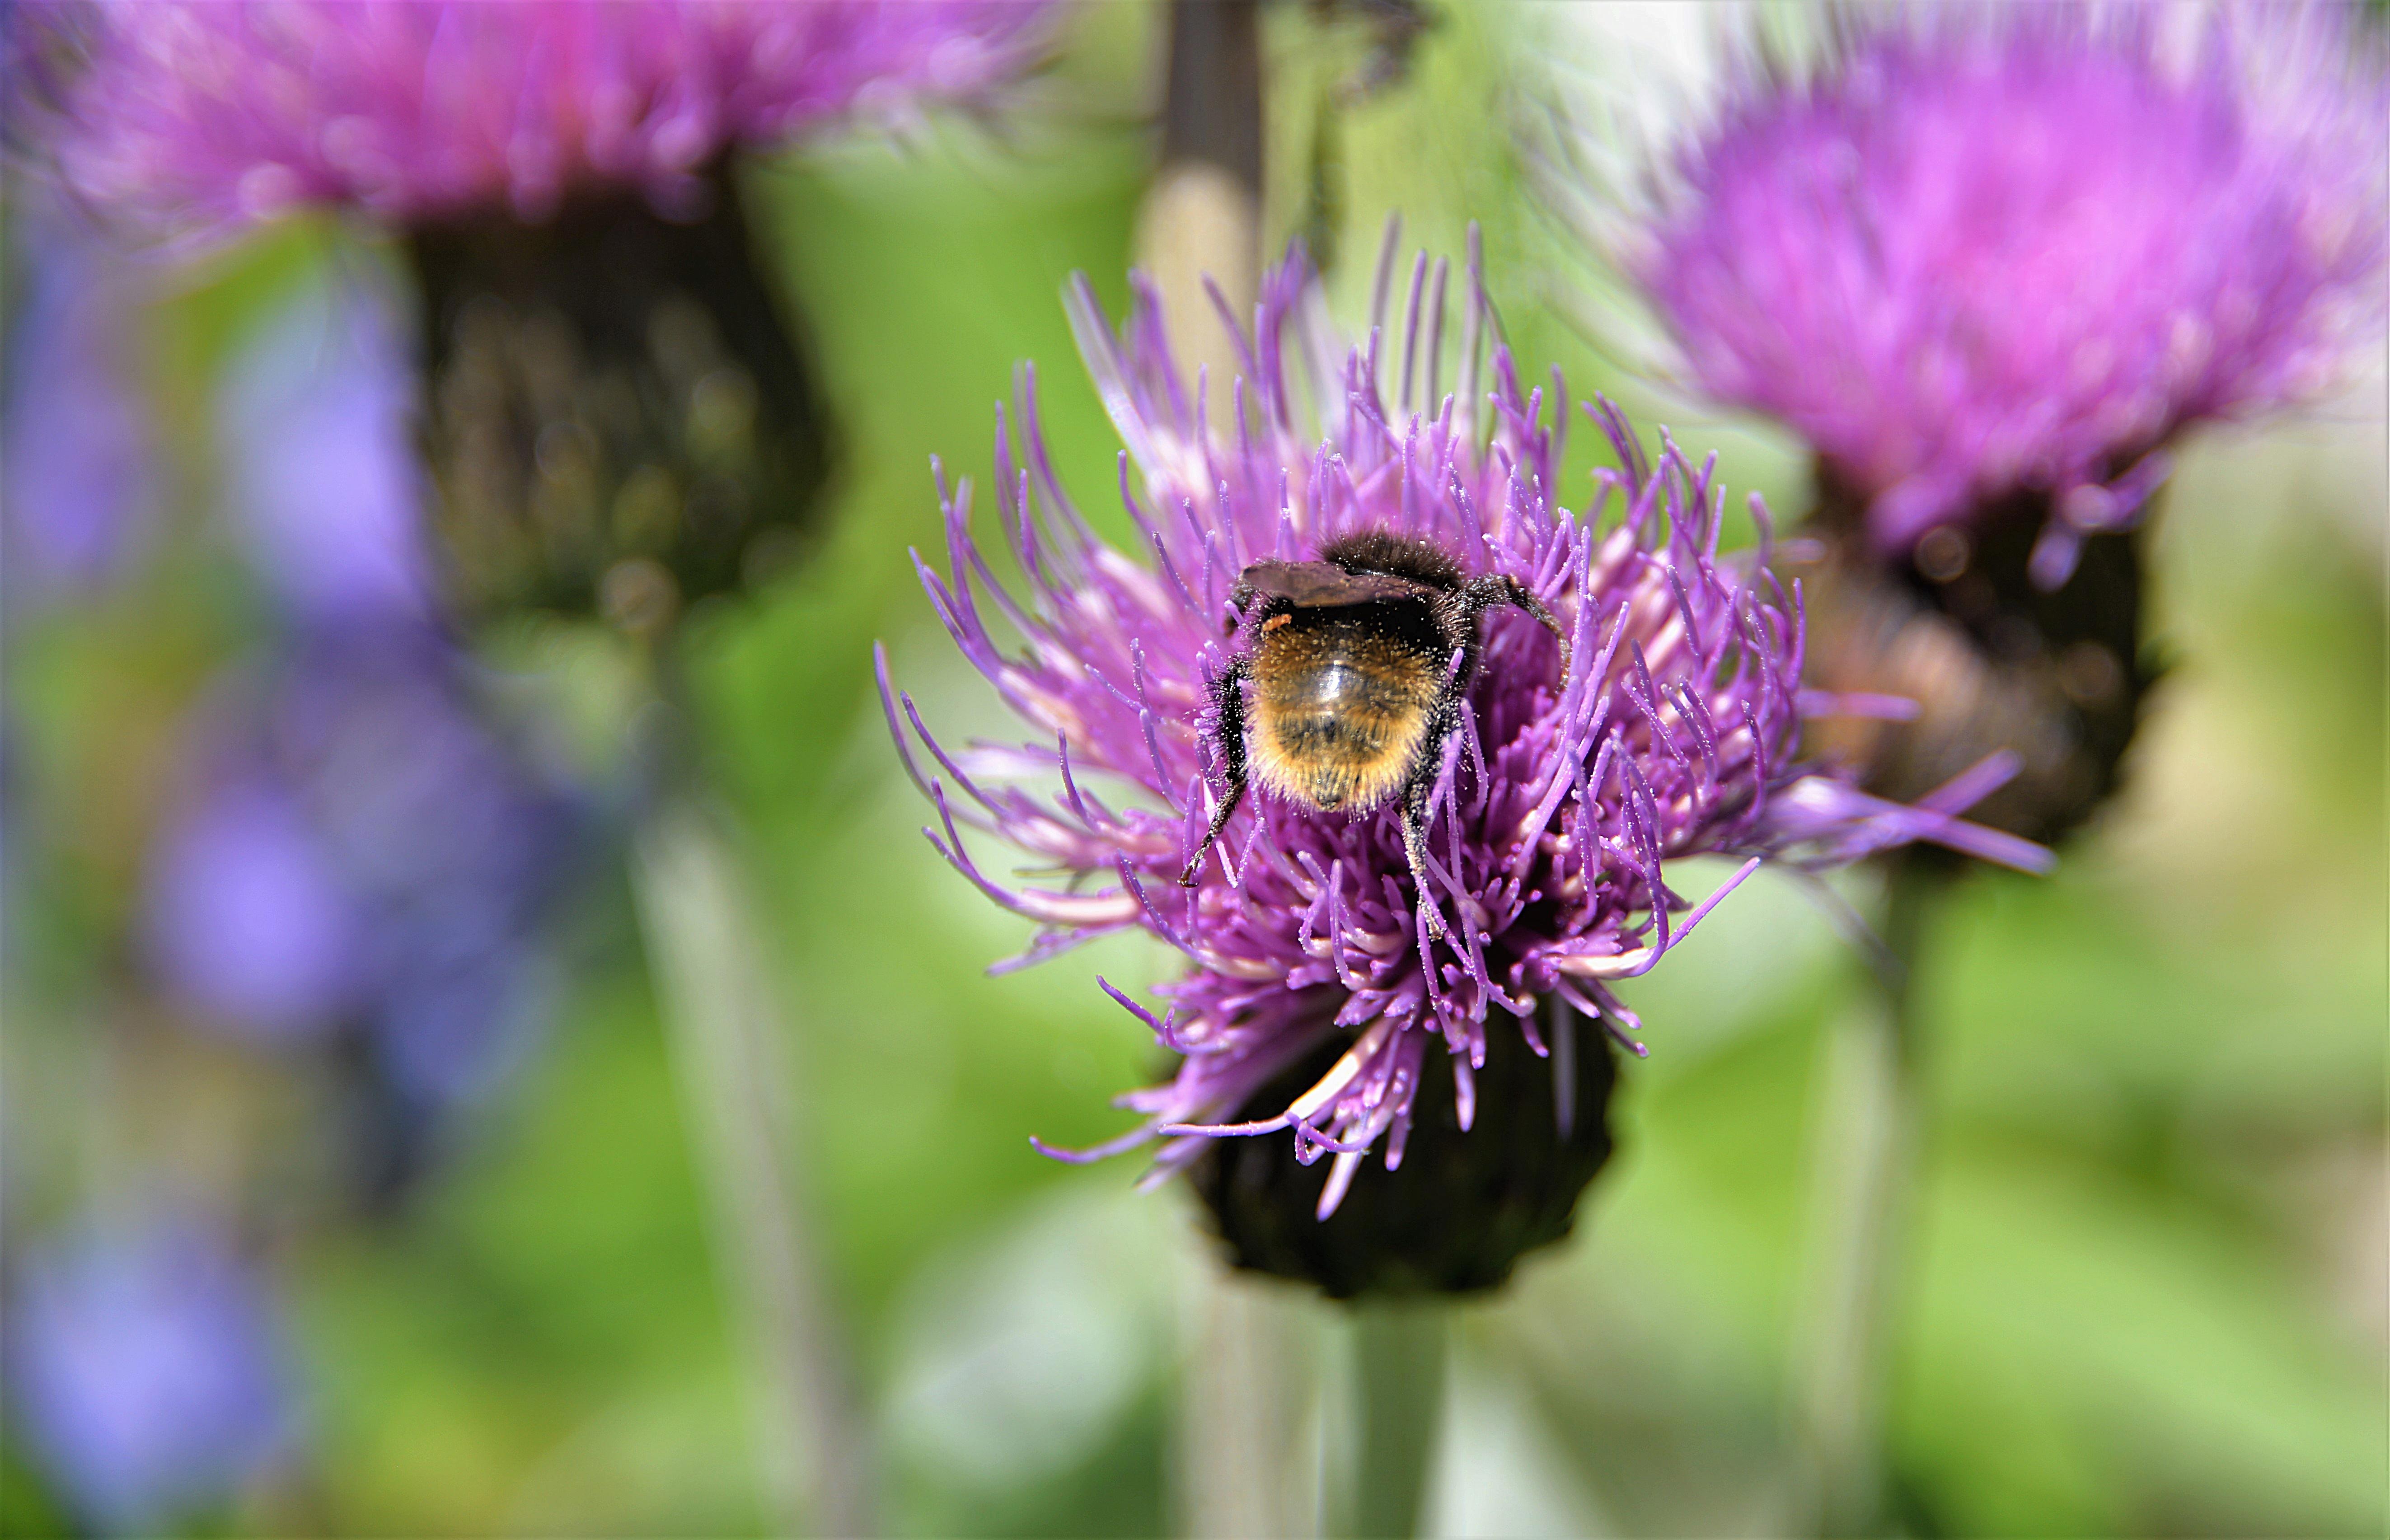
nature, blossom, plant, flower, petal, bloom, insect, botany, close, flora, fauna, invertebrate, wildflower, close up, bee, thistle, bumblebee, hummel, nectar, macro photography, flowering plant, honey bee, daisy family, mountain bumblebee, wegdistel, annual plant, land plant, membrane winged insect